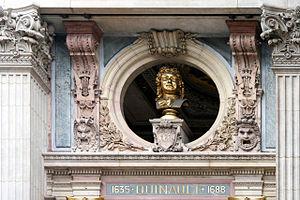
Statue de Philippe Quinault sur l'opéra Garnier à Paris